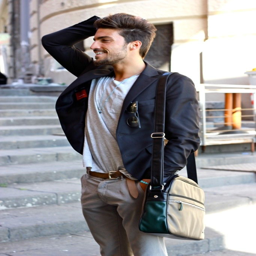
i like a man who 's close are looser on him , not hanging onto him for dear life